Björn Engquist

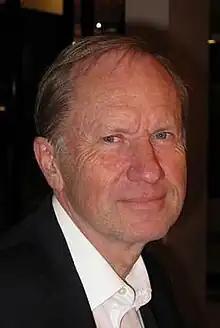

Björn Engquist (also "Bjorn Engquist"; born 2 June 1945 in Stockholm) has been a leading contributor in the areas of multiscale modeling and scientific computing, and a productive educator of applied mathematicians.